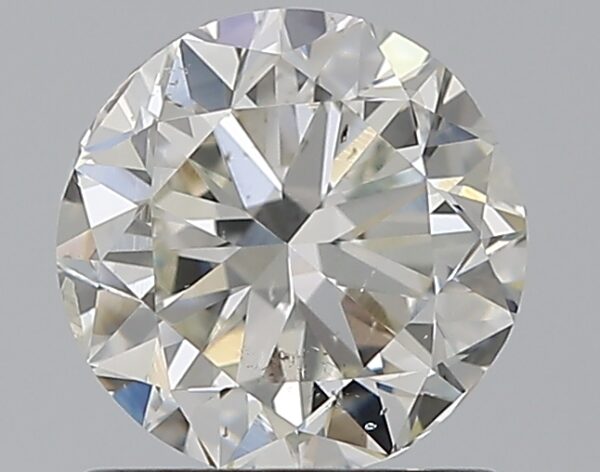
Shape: round
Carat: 1
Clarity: SI2
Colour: I
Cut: GD
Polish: EX
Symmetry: GD
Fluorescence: N
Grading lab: GIA
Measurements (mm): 6.13 x 6.19 x 3.95